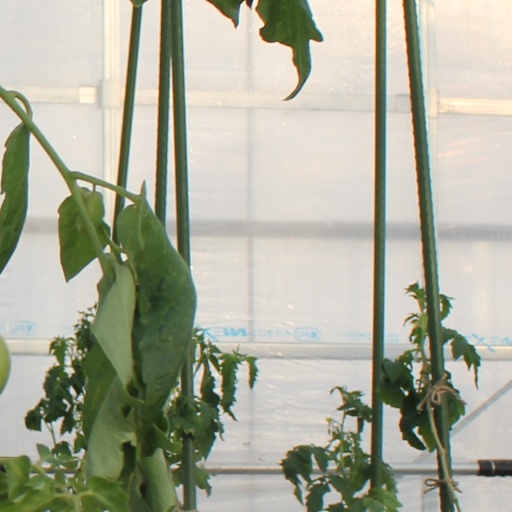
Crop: tomato